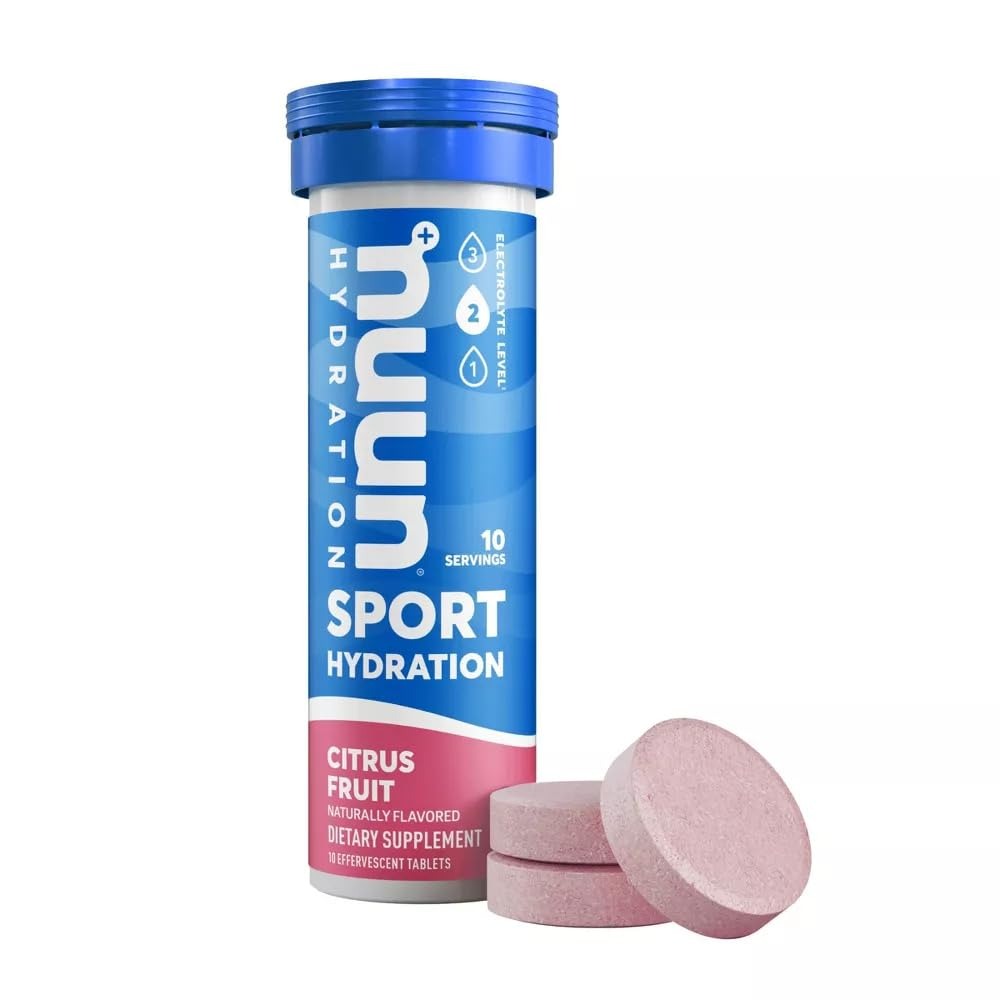
Item Name: Nuun Active Citrus Fruit Electrolyte Enhanced Drink Tablets (2-Pack of 10)
Bullet Point: Nuun Active Citrus Fruit Electrolyte Enhanced Drink Tablets (2-Pack of 10)
Value: 3.88
Unit: Ounce

Price: 6.44